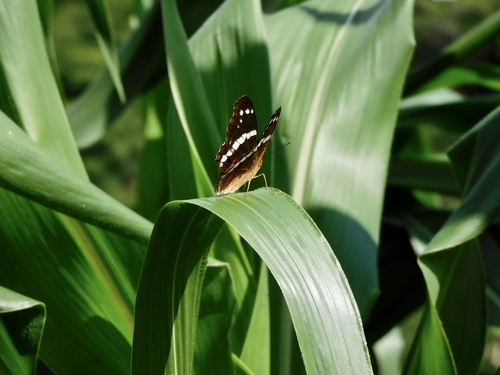
Scientific name: Anartia fatima
Common name: Banded peacock
Family: Nymphalidae
Order: Lepidoptera
Pollinator type: Primary pollinator
Habitat: Open areas and gardens
Geographic range: South America
Conservation status: Least Concern